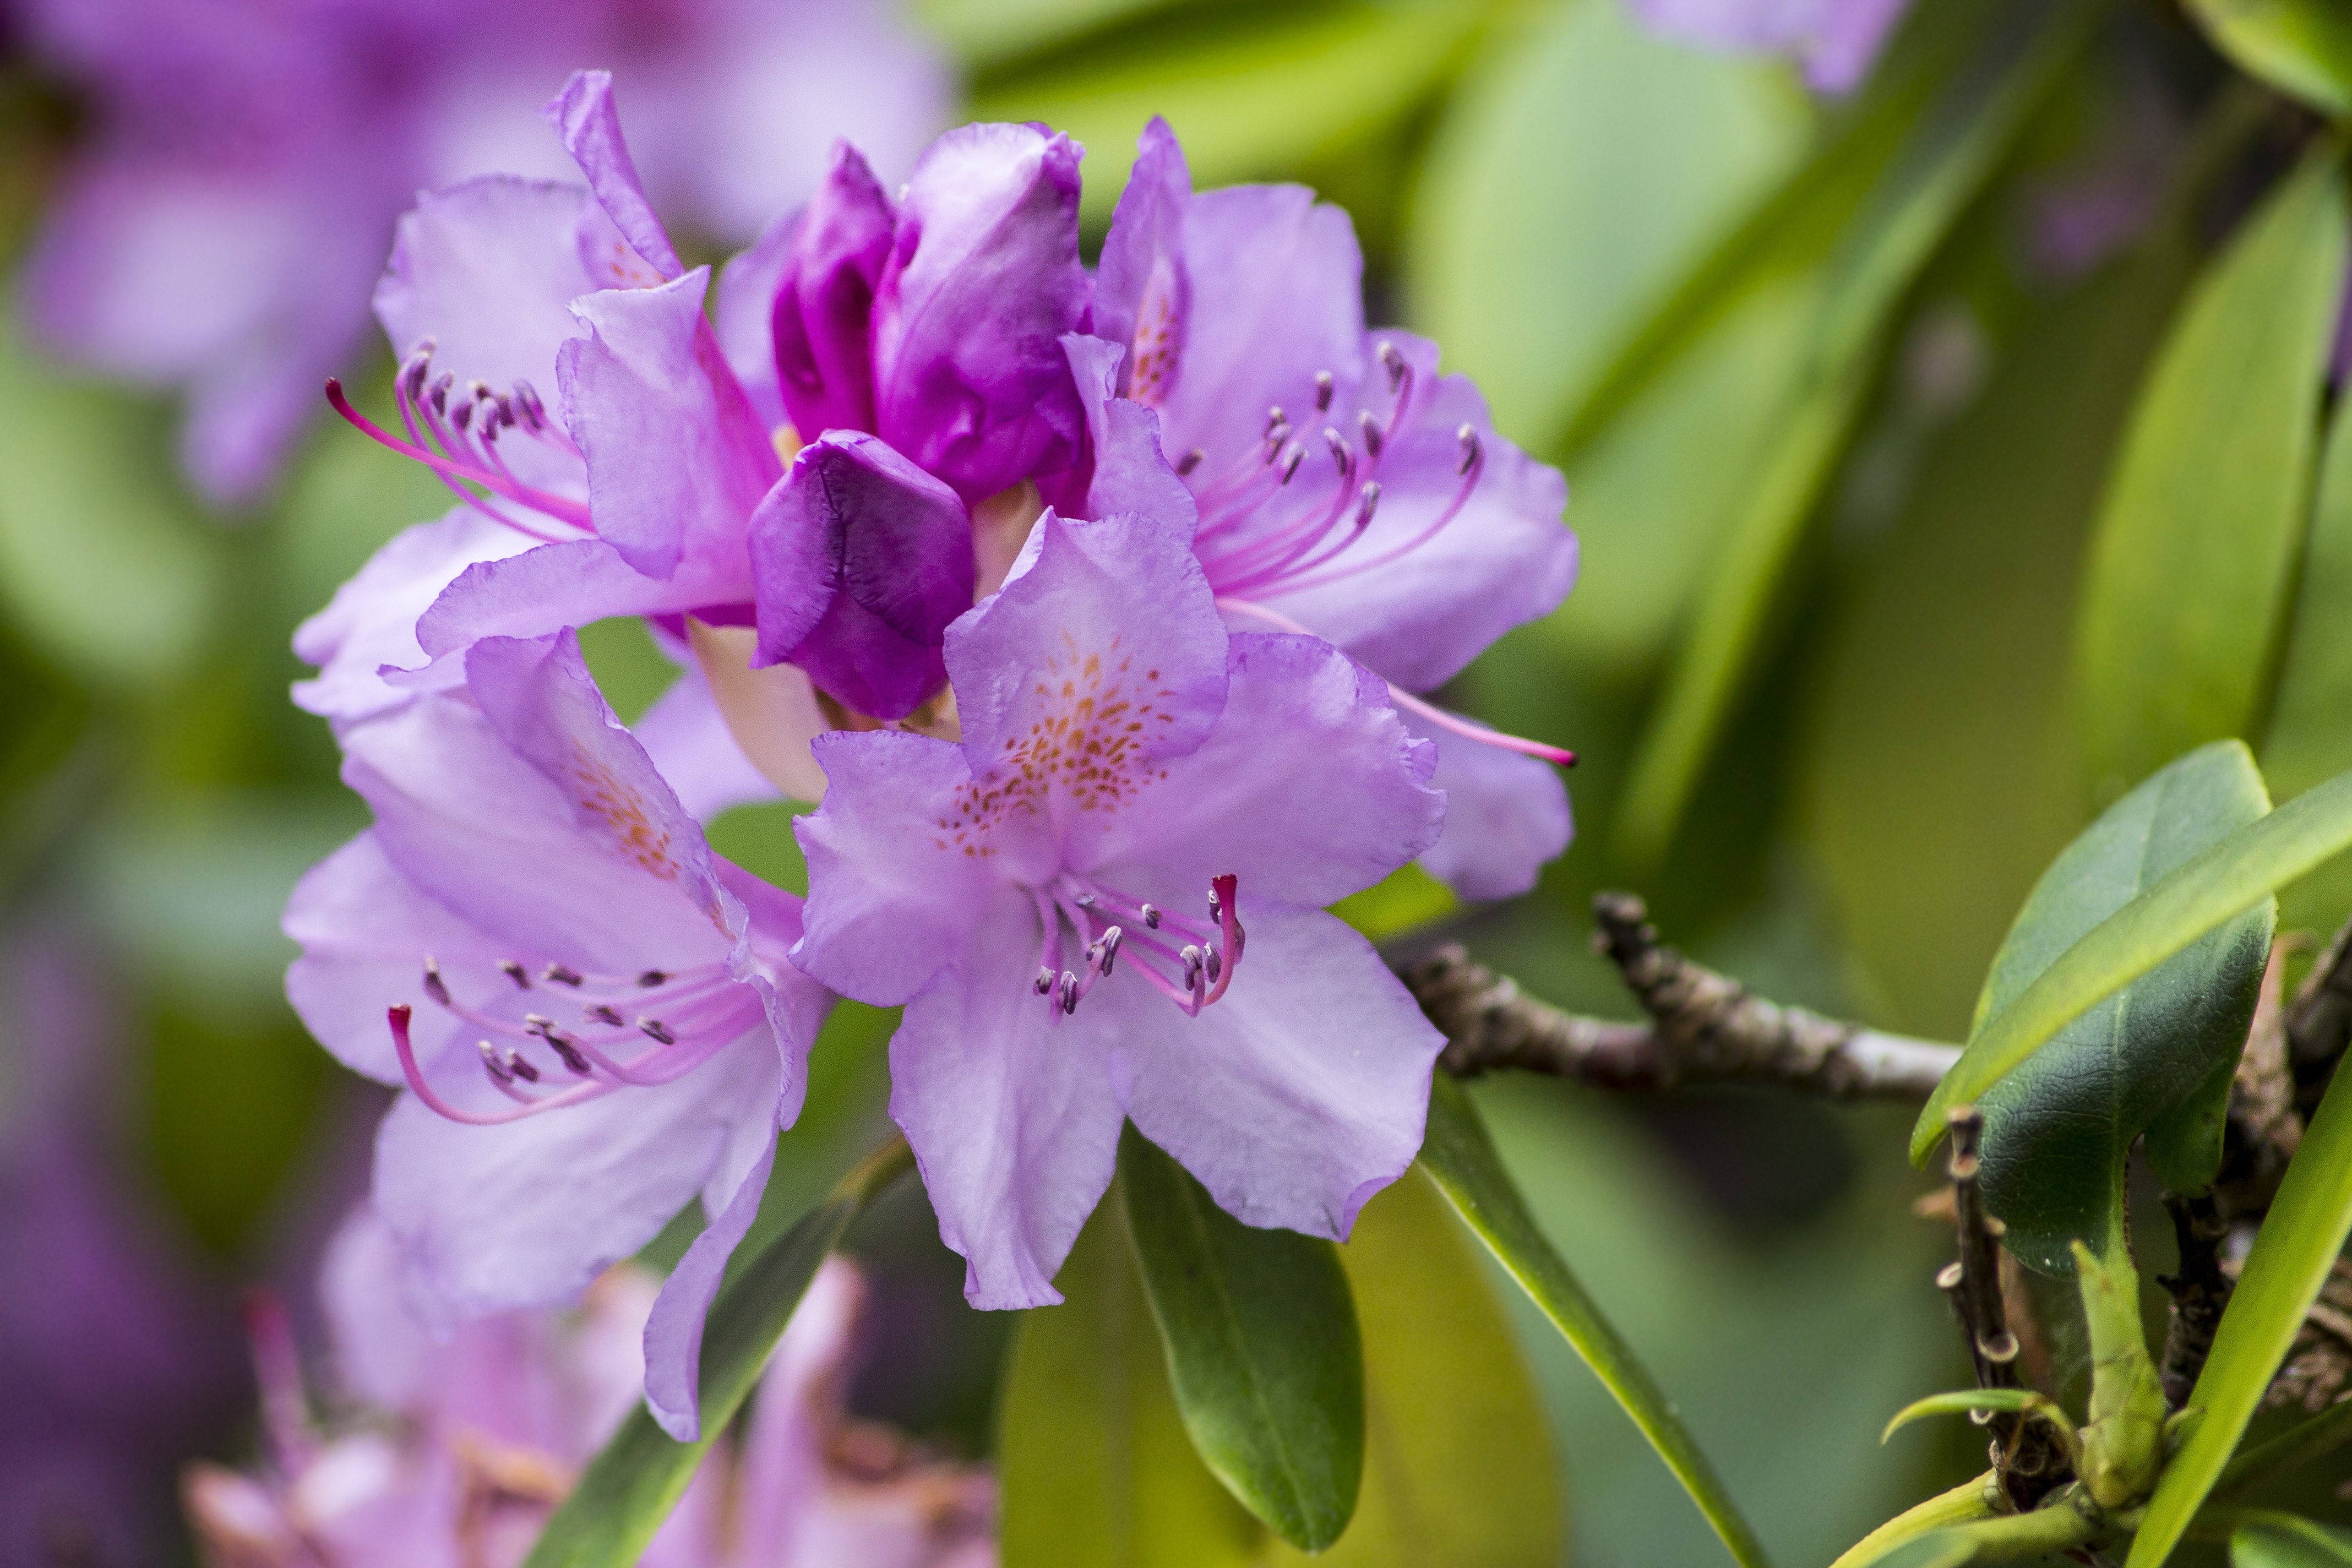
tree, nature, branch, blossom, plant, sun, white, flower, purple, petal, bloom, summer, spring, green, color, botany, colorful, garden, pink, flora, plants, flowers, dyed, sheet, leaves, netherlands, shrub, flourish, rhododendron, nice, flowering, merry, coloured, pink flower, macro photography, flowering plant, flower bud, bloom time, woody plant, land plant